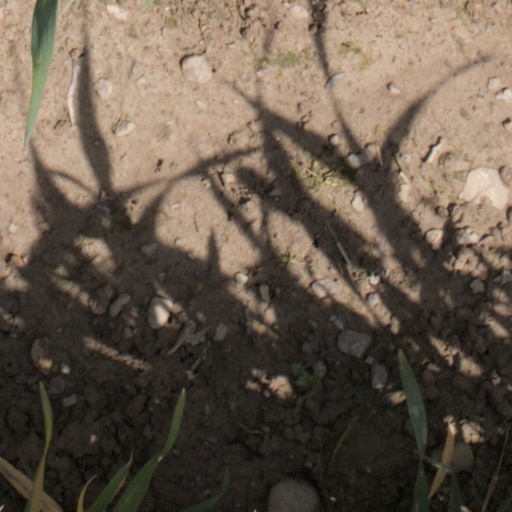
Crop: wheat